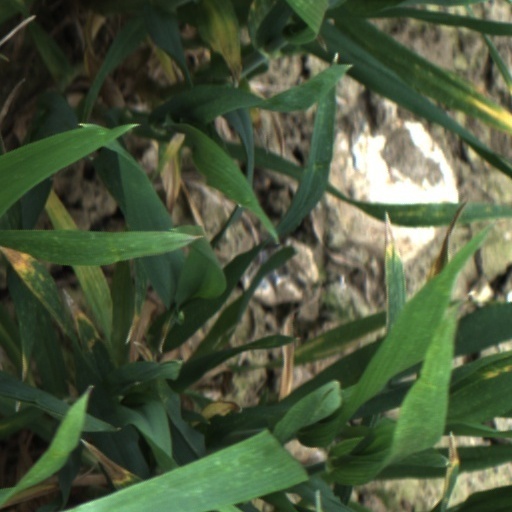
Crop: wheat